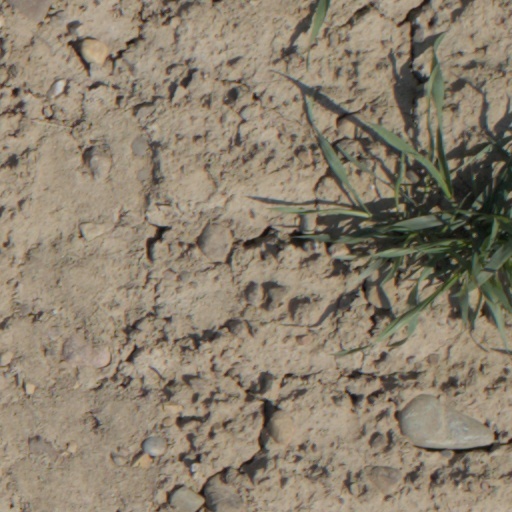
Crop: wheat